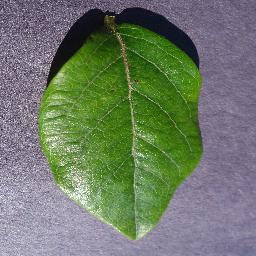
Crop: blueberry
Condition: healthy